Ruben Roosken

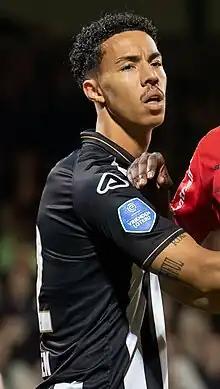

Ruben Eduardo Roosken (born 2 March 2000) is a Dutch professional footballer who plays as a left-back for English club Huddersfield Town.